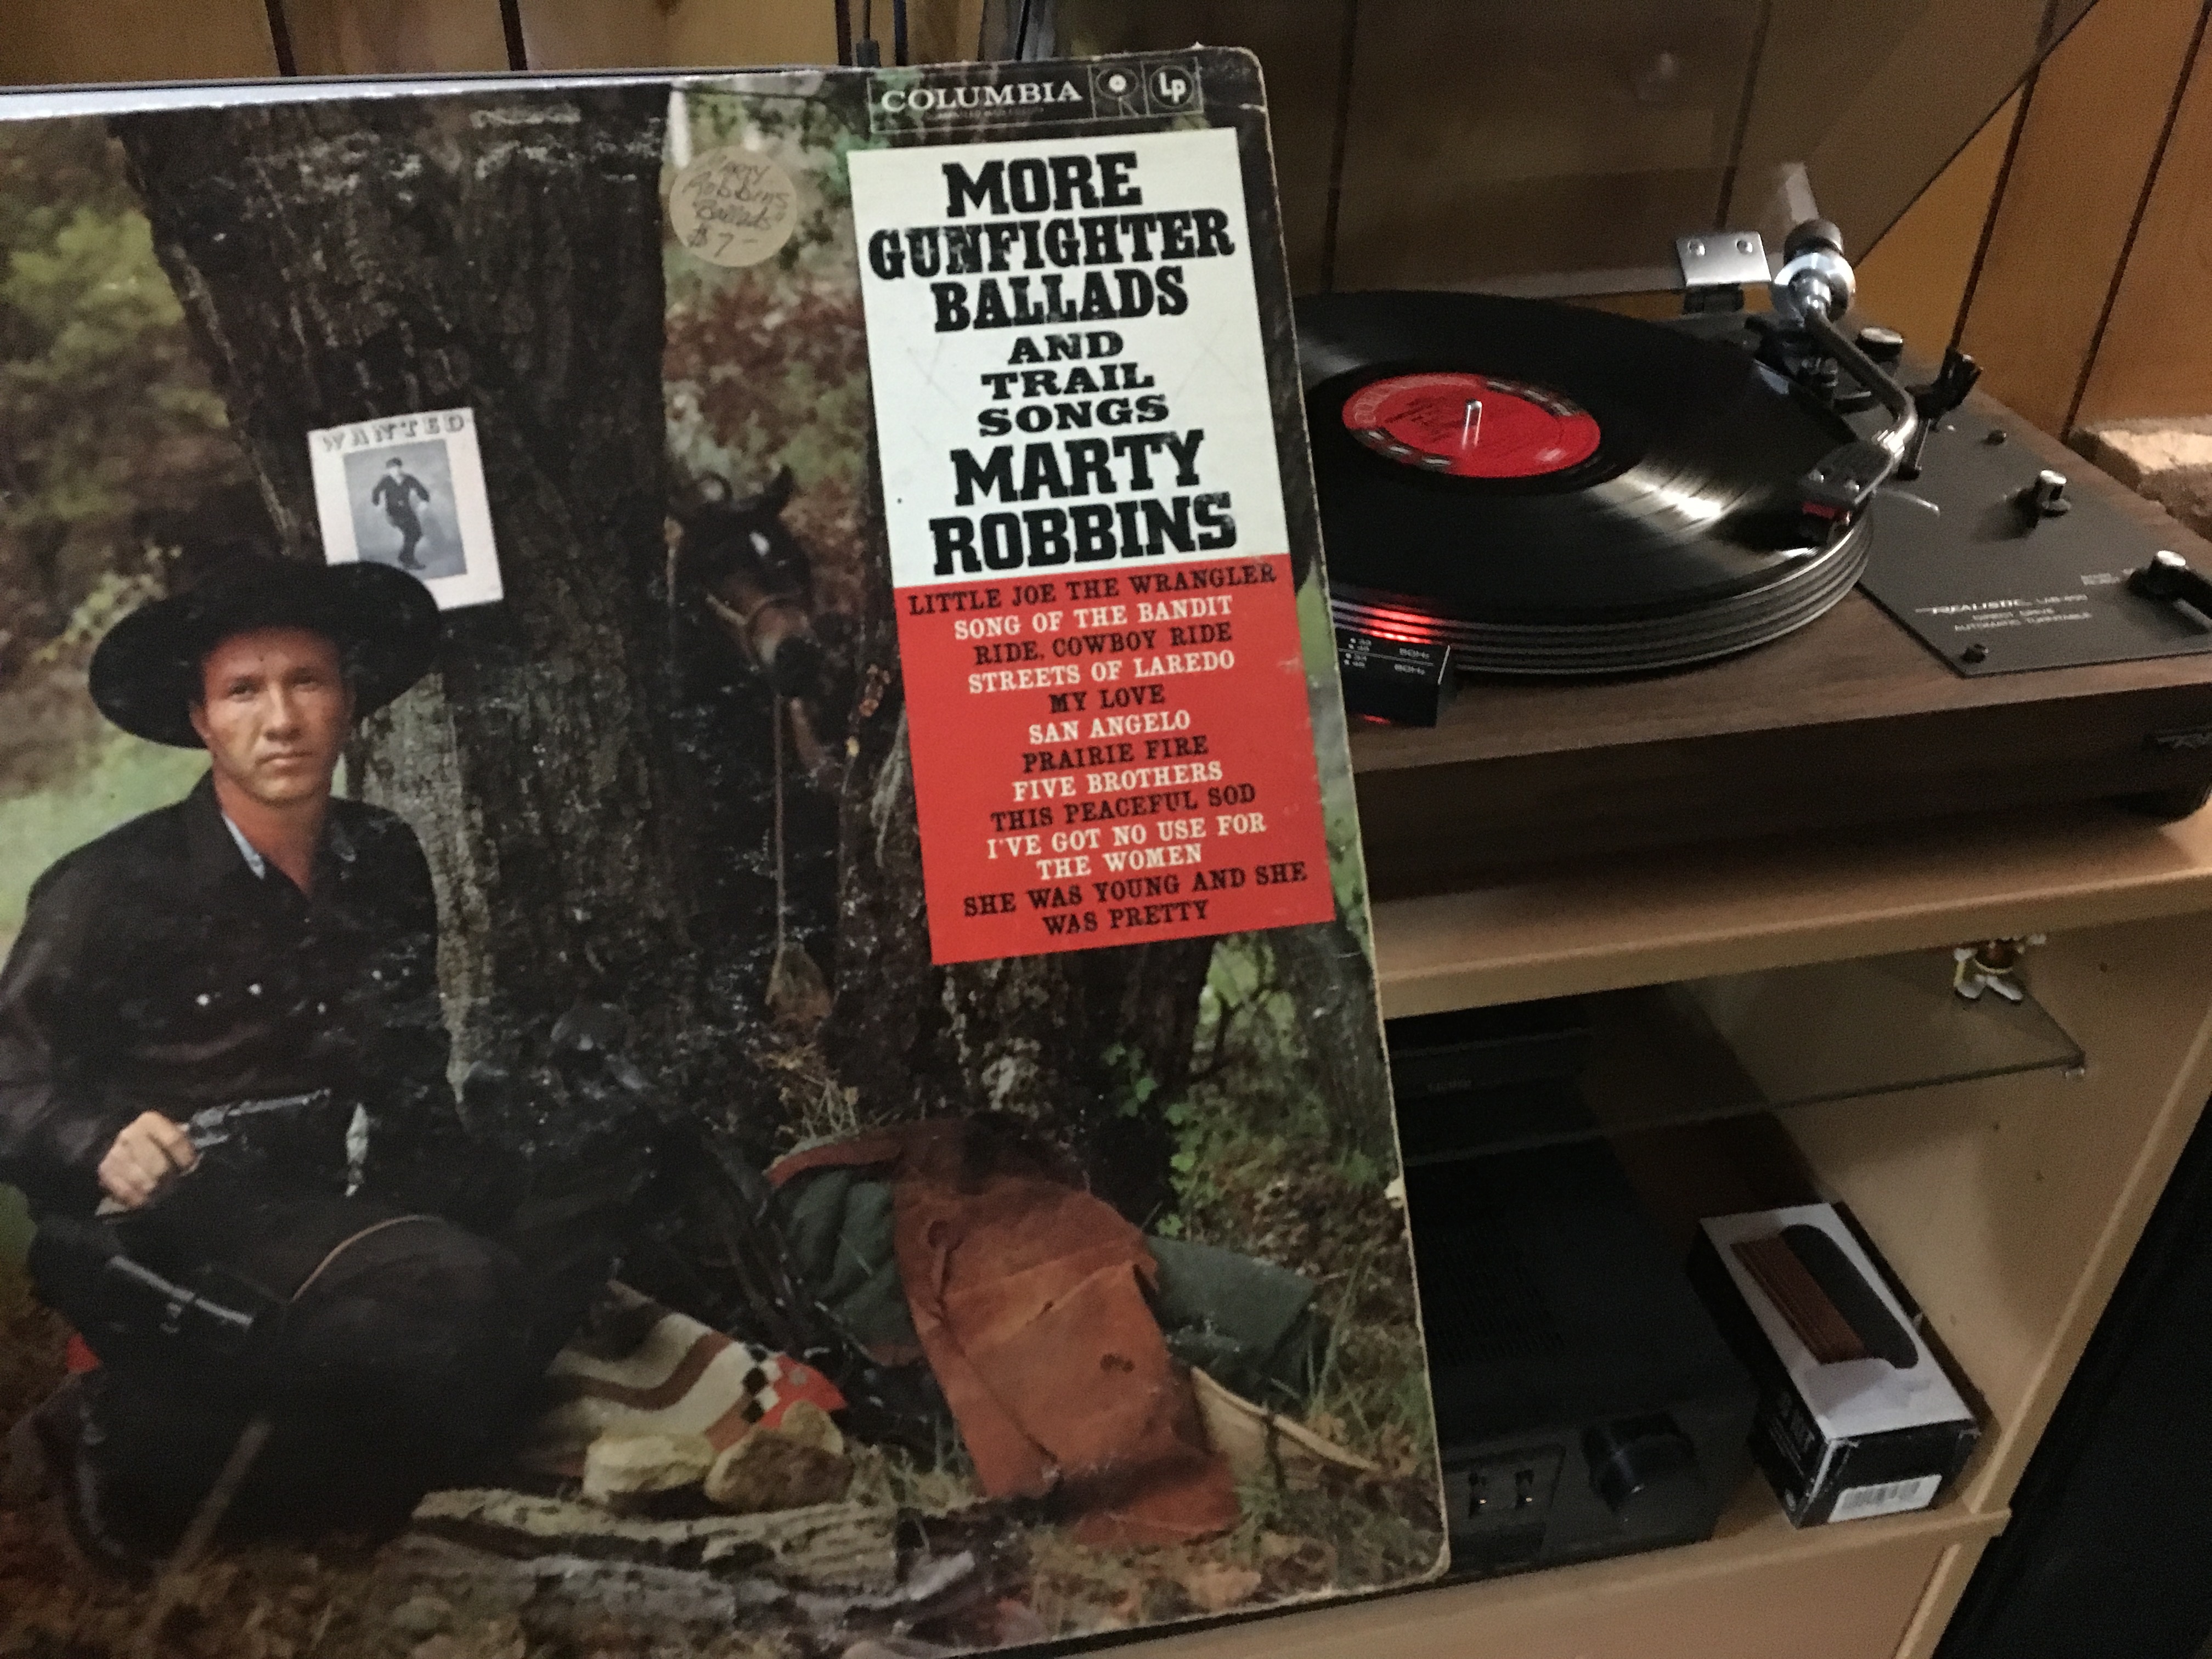
vinyl, military, soldier, screenshot